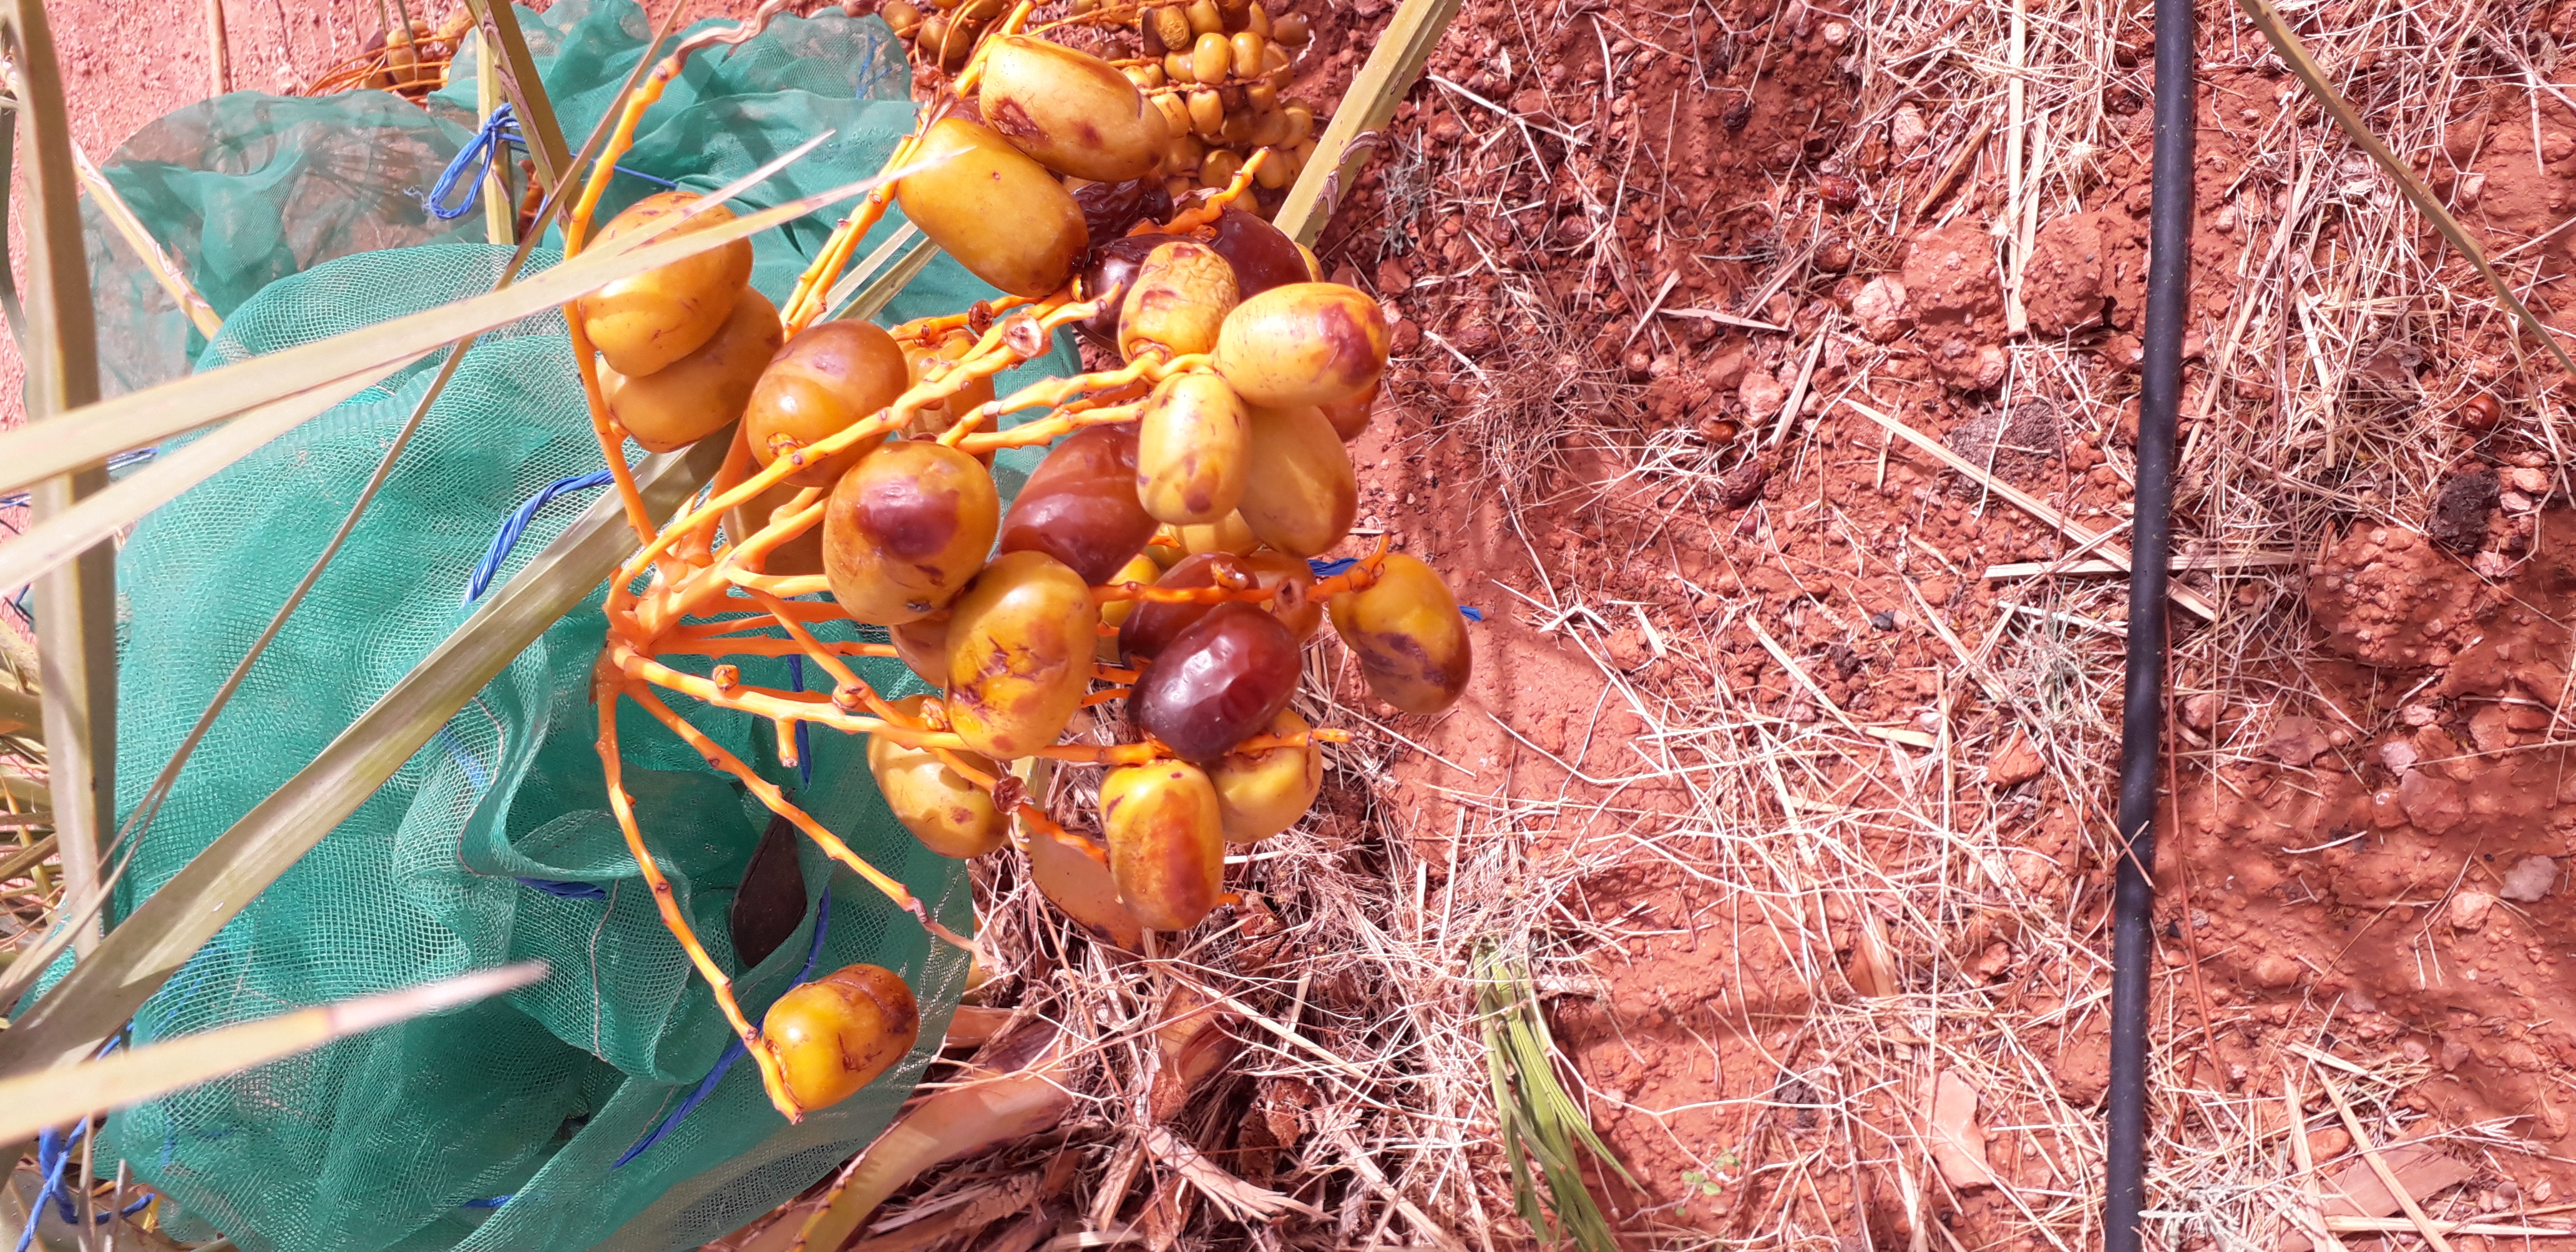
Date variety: Boufagous